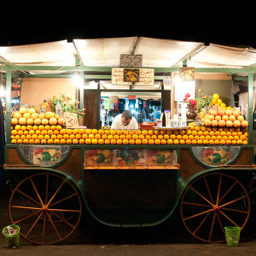
The vending cart has many oranges arranged around it.
A wagon filled with fresh fruit with a man inside selling it.
A food cart that has a front lined with lemons
A fruit and vegetable stand parked open for business at night.
A man sitting in a covered wagon behind fruit